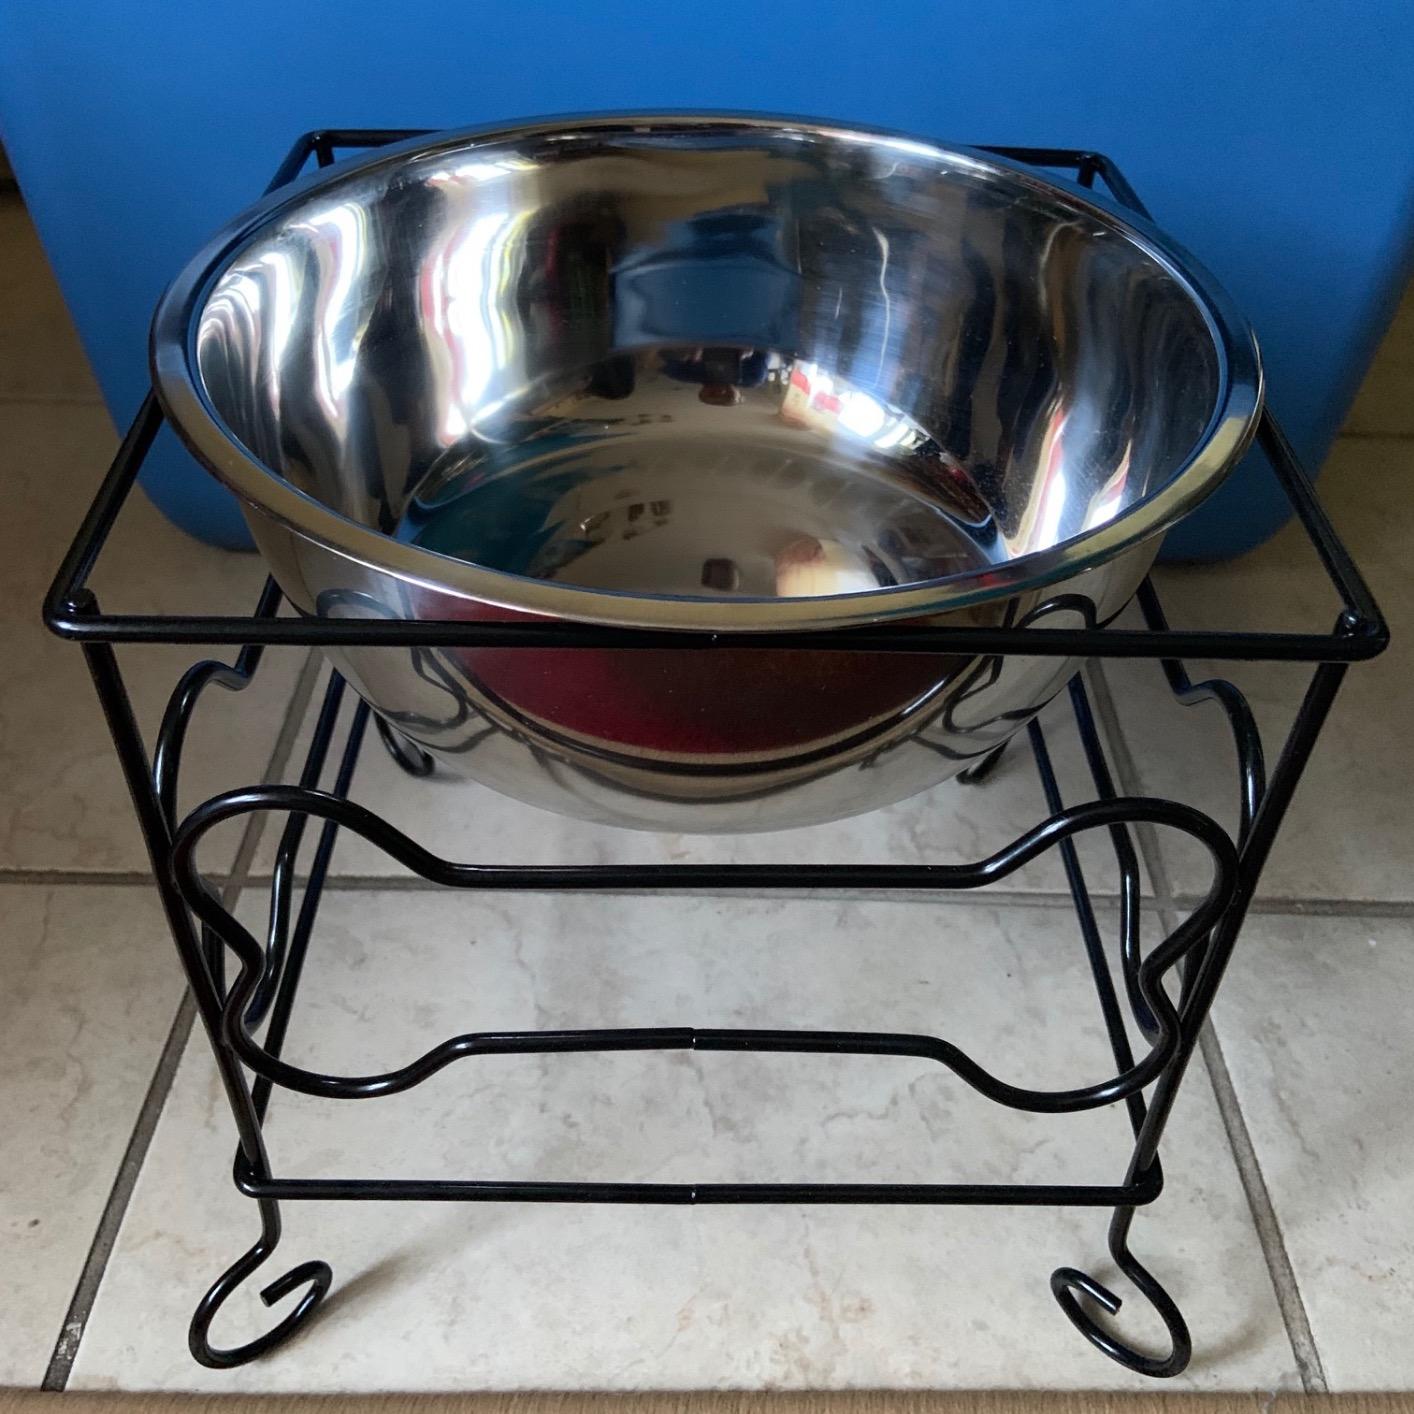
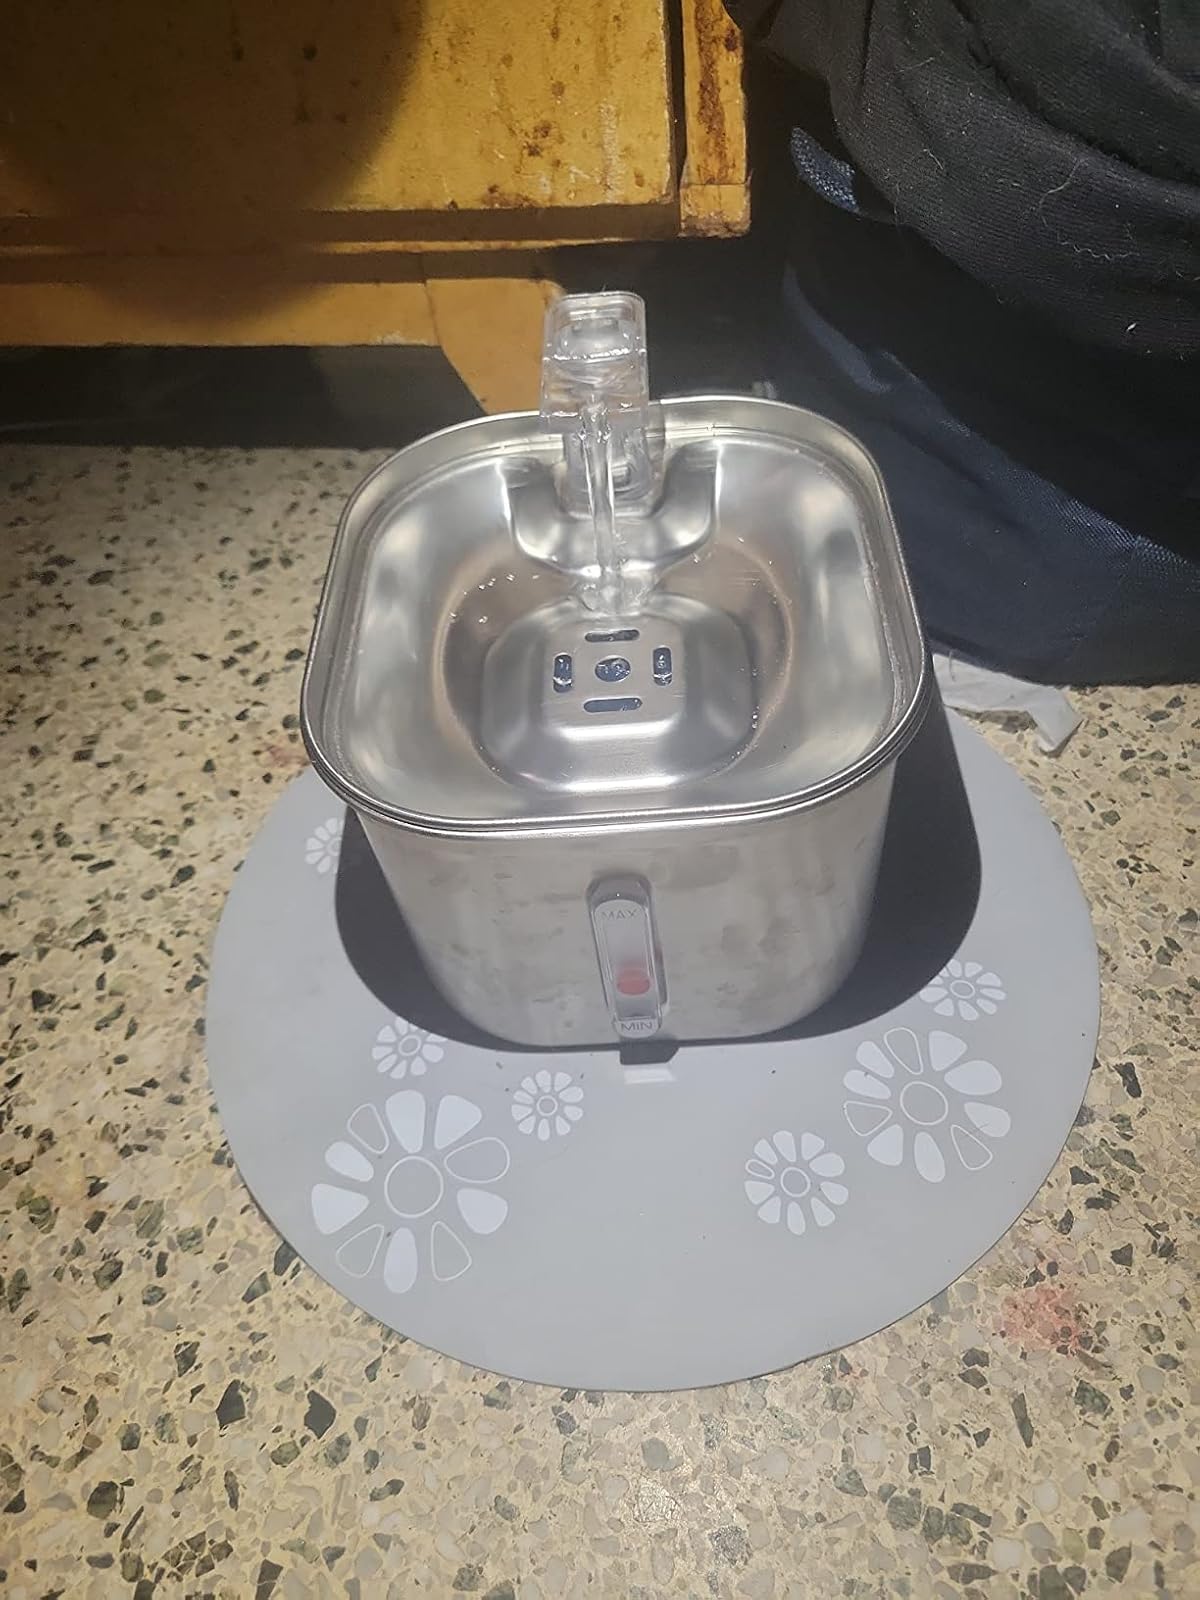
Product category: items_bowl
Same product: no